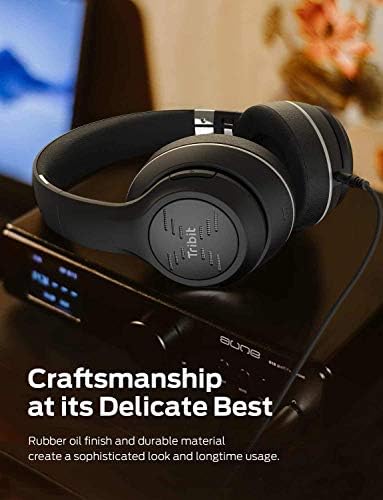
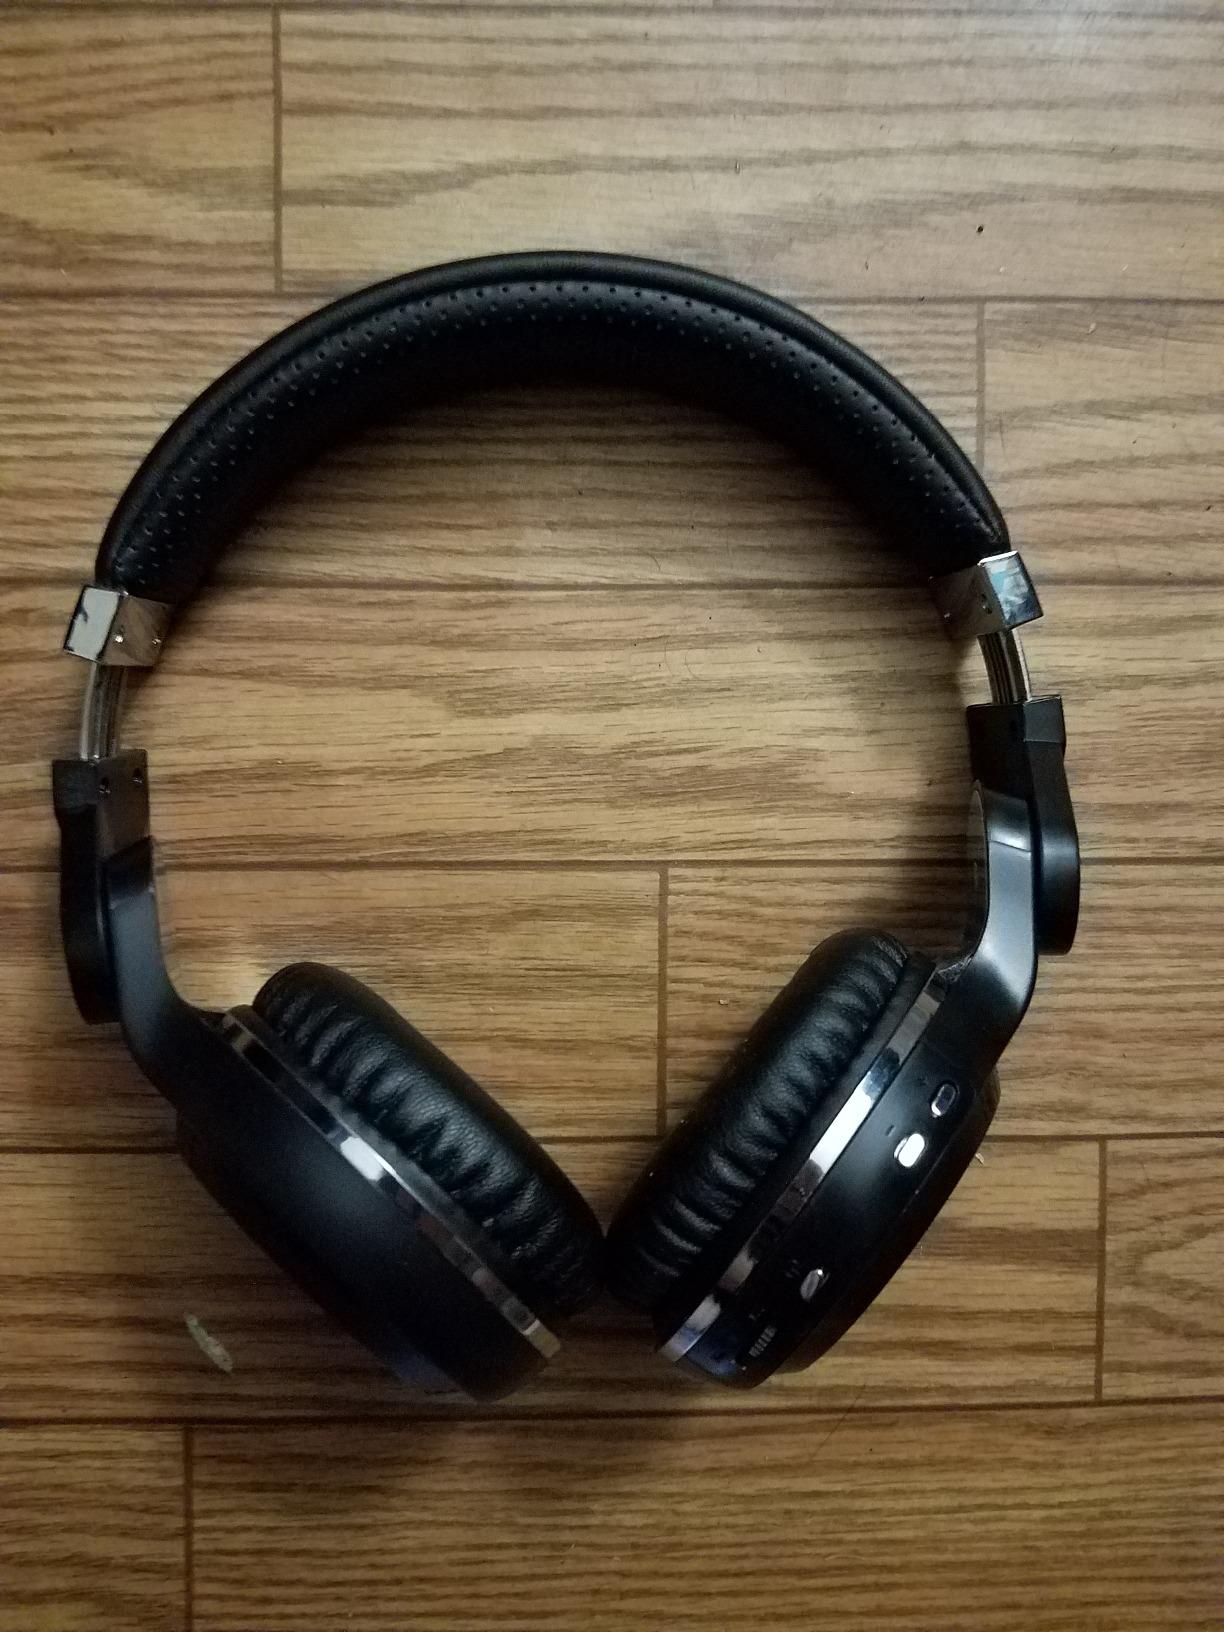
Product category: headphones
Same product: no